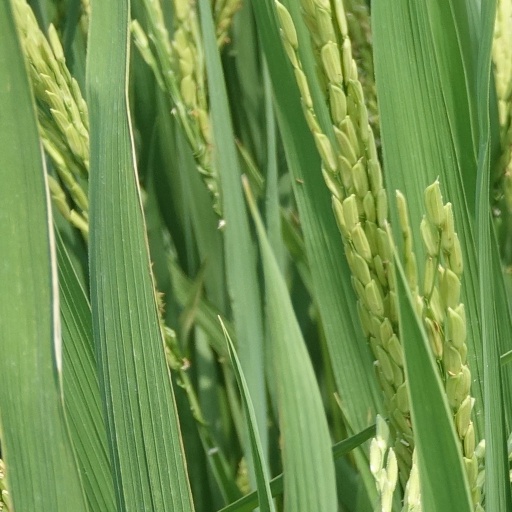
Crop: rice